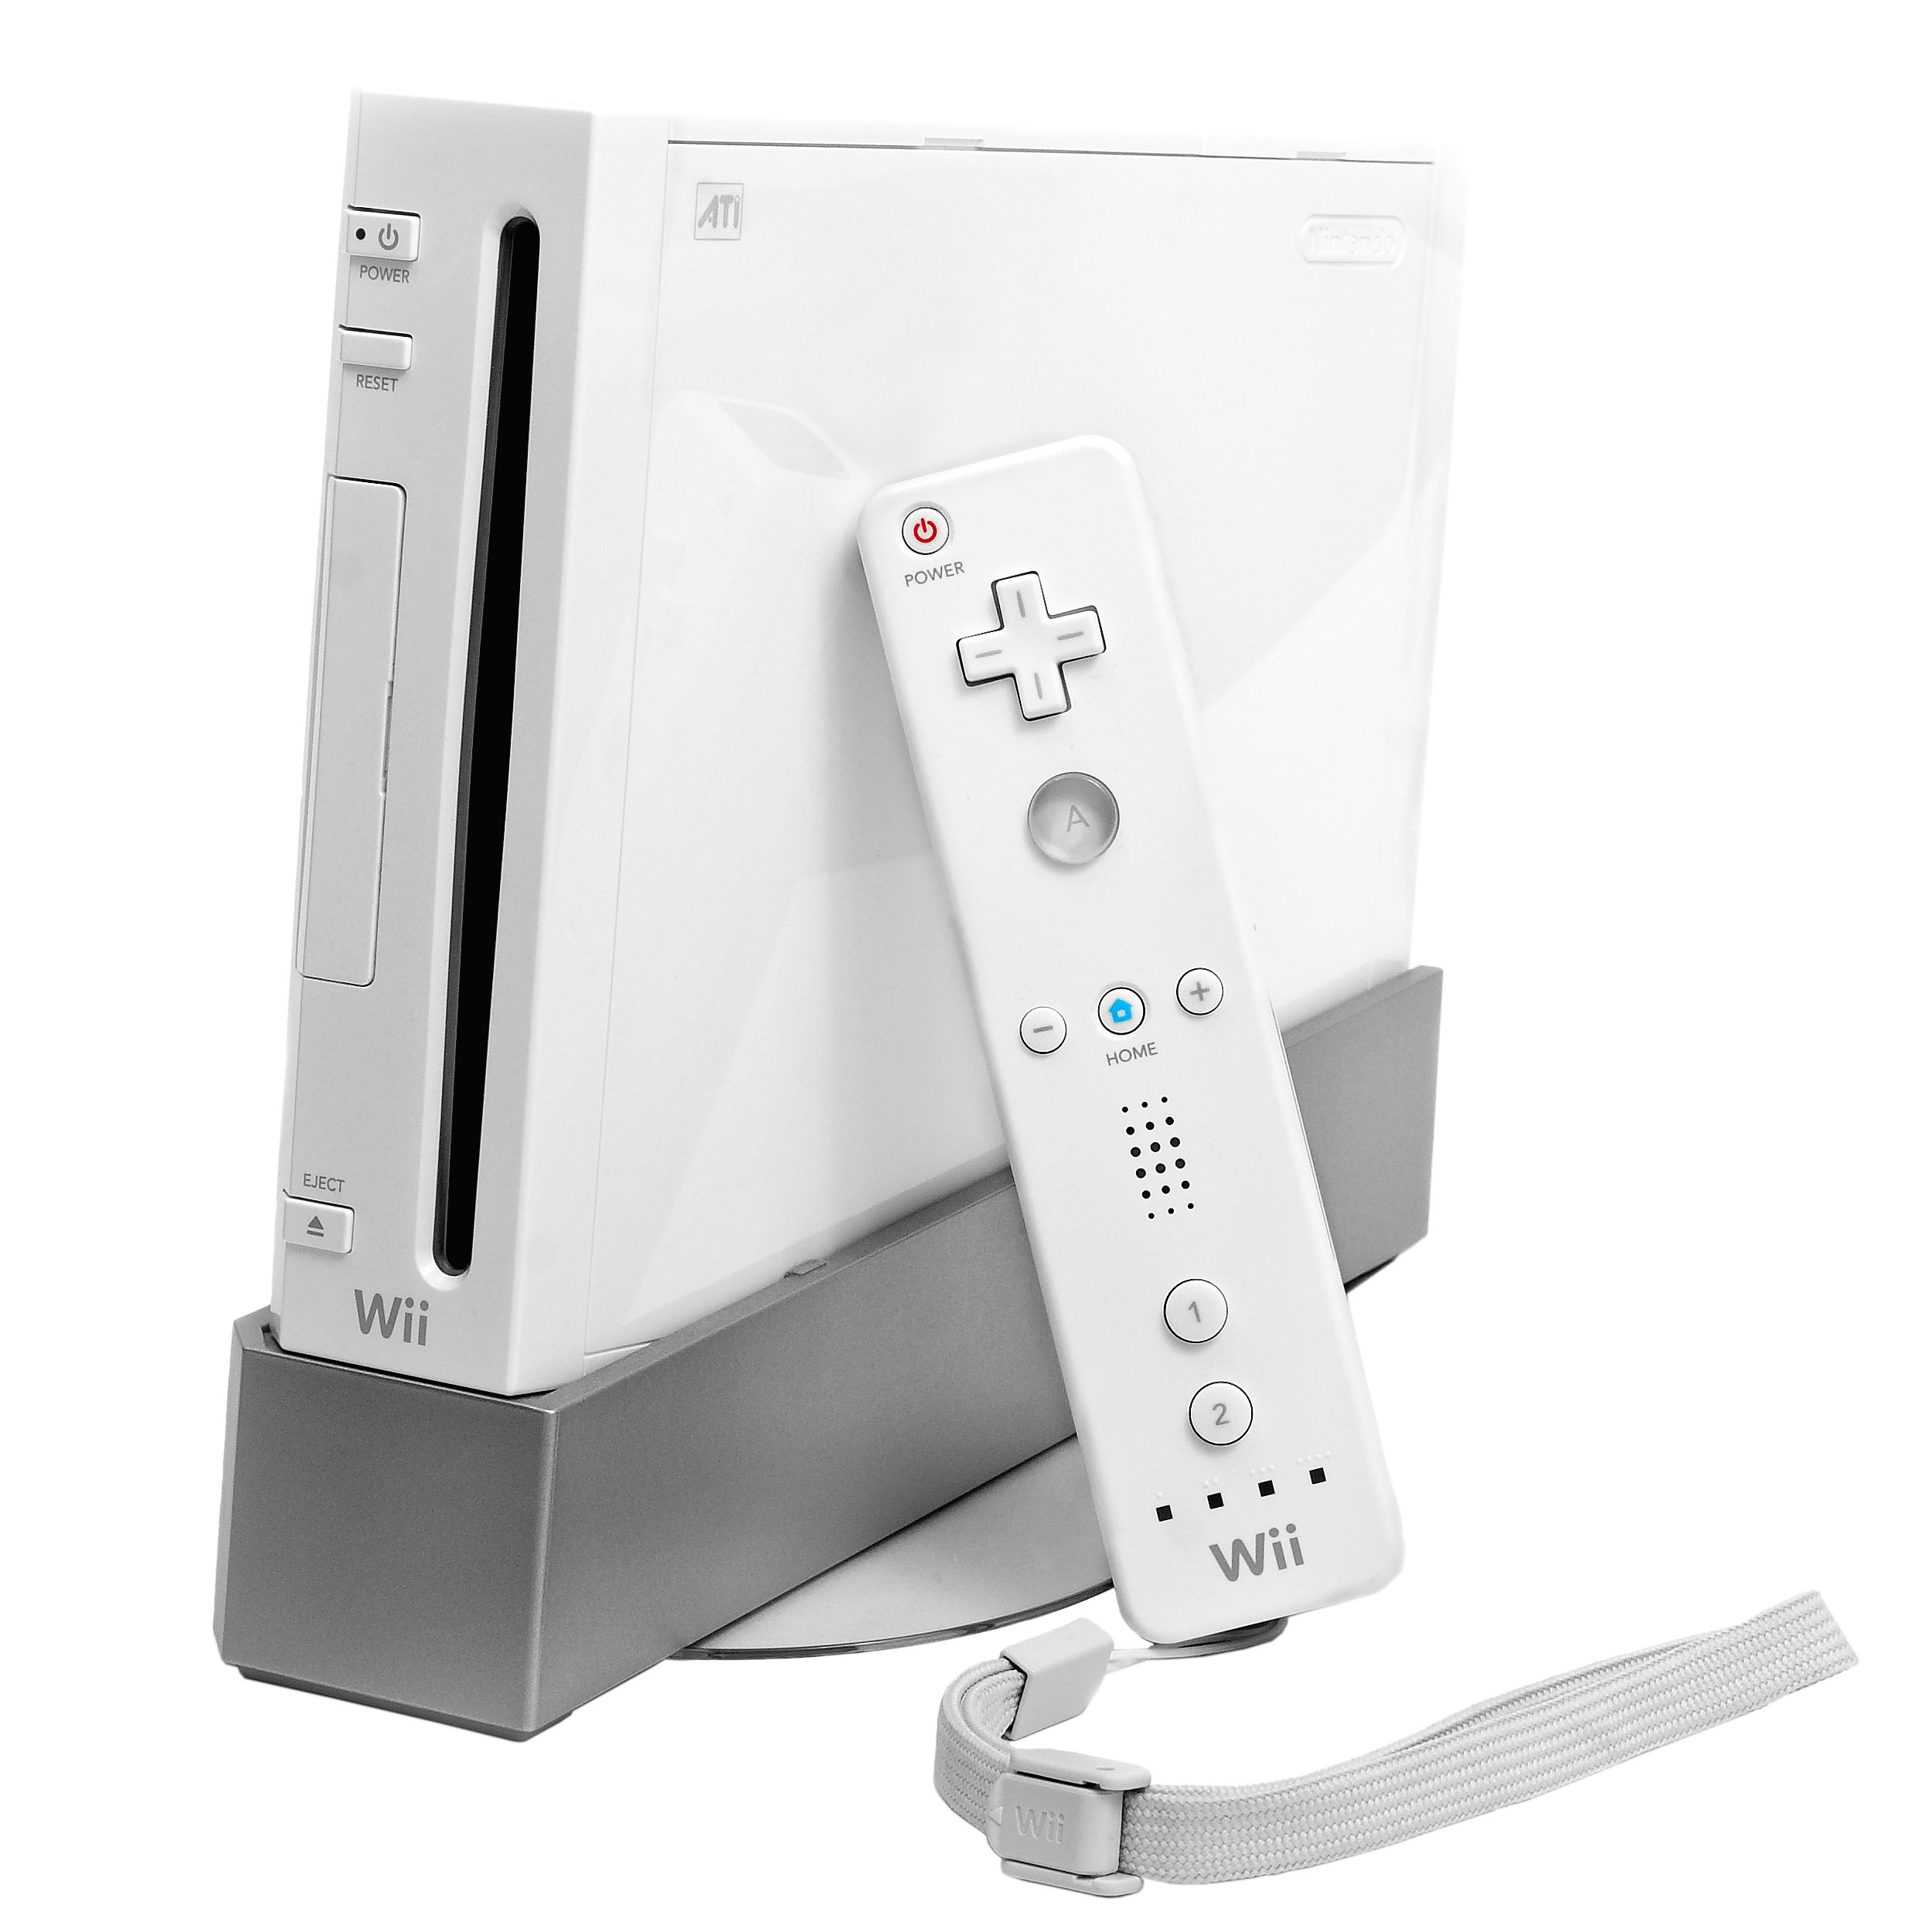
technology, video game, play, gadget, toy, device, fun, electronics, console, entertainment, computer game, electronic device, video game console, wii, xbox accessory, home game console accessory